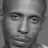
Emotion: neutral